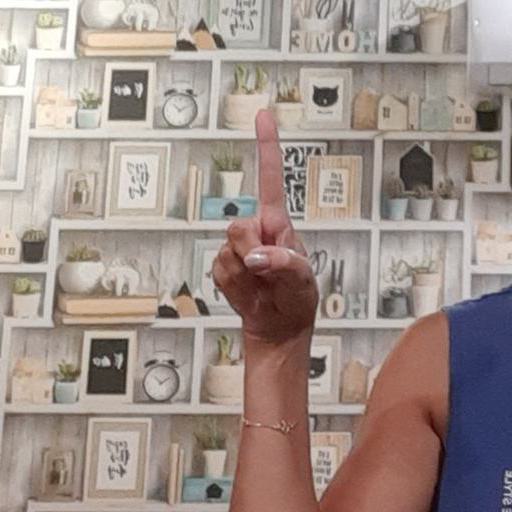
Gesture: one